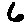
Label: 6